Precision-guided munition

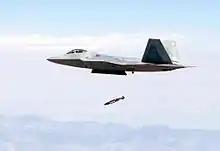
A F-22 releases a JDAM from its center internal bay while flying at supersonic speed.

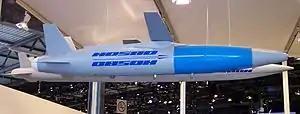
HOPE/HOSBO of the Luftwaffe with a combination of GPS/INS and electro-optical guidance

Lessons learned during the first Gulf War showed the value of precision munitions, yet they also highlighted the difficulties in employing them—specifically when visibility of the ground or target from the air was degraded. The problem of poor visibility does not affect satellite-guided weapons such as Joint Direct Attack Munition (JDAM) and Joint Stand-Off Weapon (JSOW), which make use of the United States' GPS system for guidance. This weapon can be employed in all weather conditions, without any need for ground support. Because it is possible to jam GPS, the guidance package reverts to inertial navigation in the event of GPS signal loss. Inertial navigation is significantly less accurate; the JDAM achieves a published Circular Error Probable (CEP) of under GPS guidance, but typically only under inertial guidance (with free fall times of 100 seconds or less).